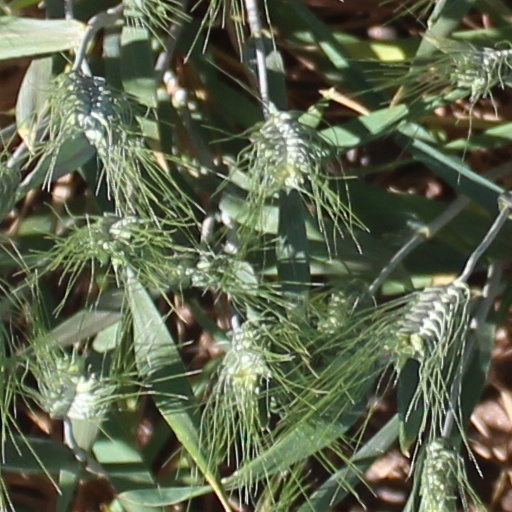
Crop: wheat